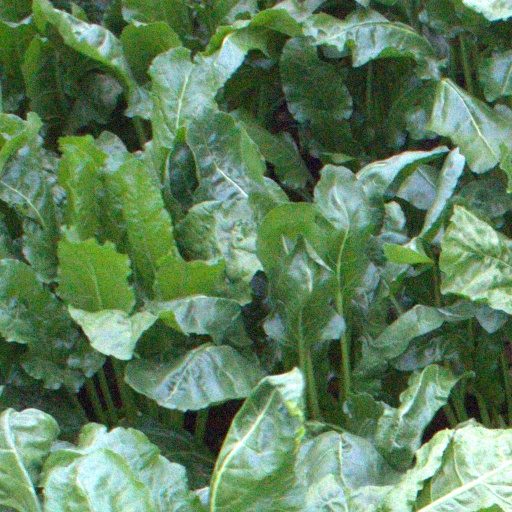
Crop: sugar beet